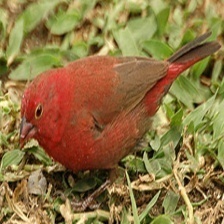
Species: AFRICAN FIREFINCH
Scientific name: LAGONOSTICTA RUBRICATA
ImageNet parent category: house_finch